Ambrussum

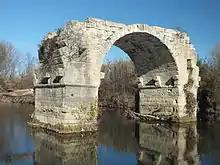
The remaining arch of the Pont Ambroix.

The bridge was built across the Vidourle River with 11 arches. It was still usable in the Middle Ages, with all 11 arches intact, but a sketch by Anne Rulman in 1620 shows only four and then when painted by Gustave Courbet in 1857 only two arches were left. One of those was lost in the flooding of 1933, so only a single arch remains.